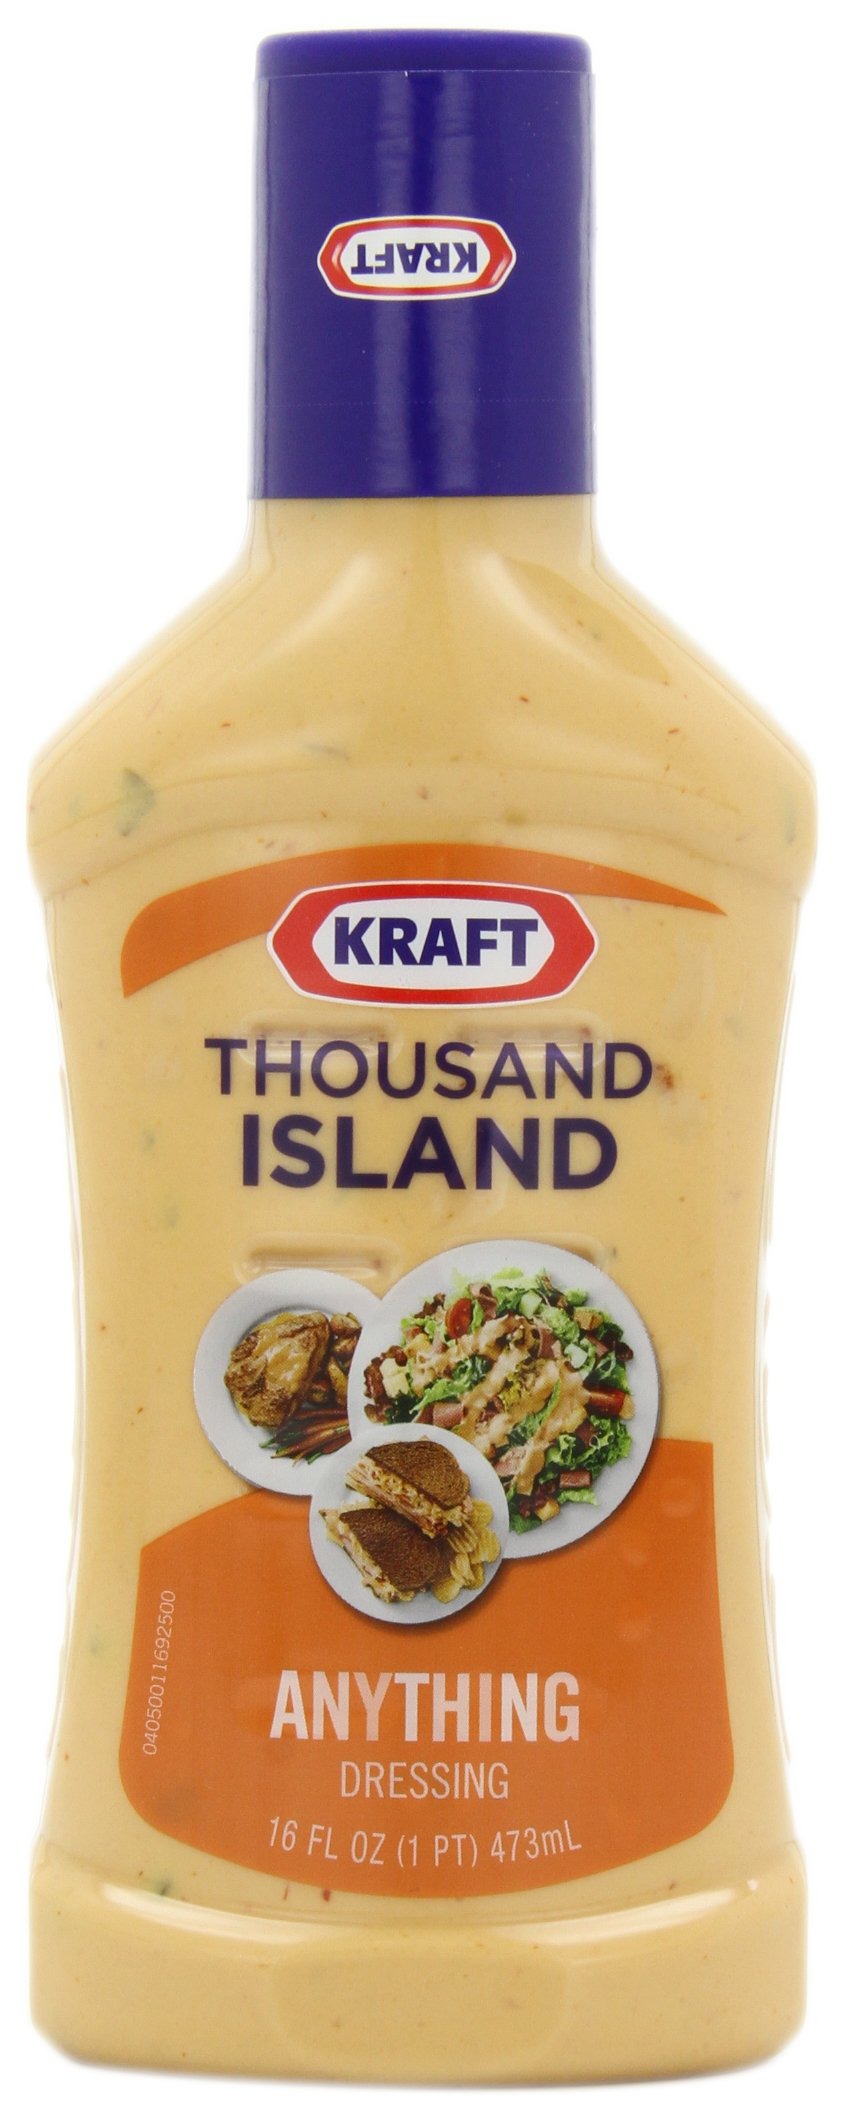
Item Name: Kraft Thousand Island Dressing, 16-Ounce Plastic Bottles (Pack of 6)
Bullet Point 1: Case of six resealable 16-ounce bottles, each bottle containing approximately 16 servings (96 total ounces)
Bullet Point 2: Tangy tomato flavor with a pickle relish background
Bullet Point 3: Contains no trans fats
Bullet Point 4: The traditonal favorite for salads
Bullet Point 5: Great on sandwiches, burgers and in recipes for added flavor and spice
Value: 96.0
Unit: Ounce

Price: 3.23